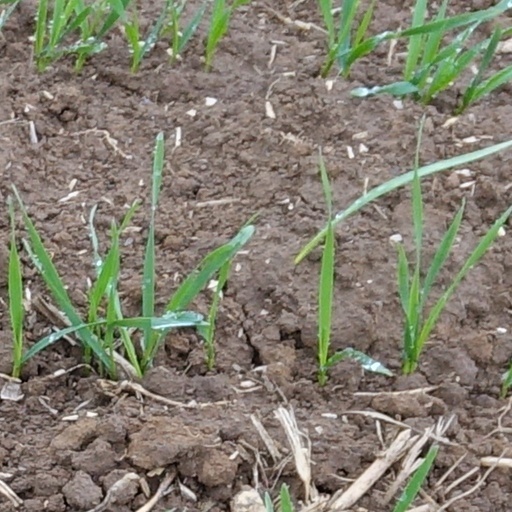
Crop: wheat